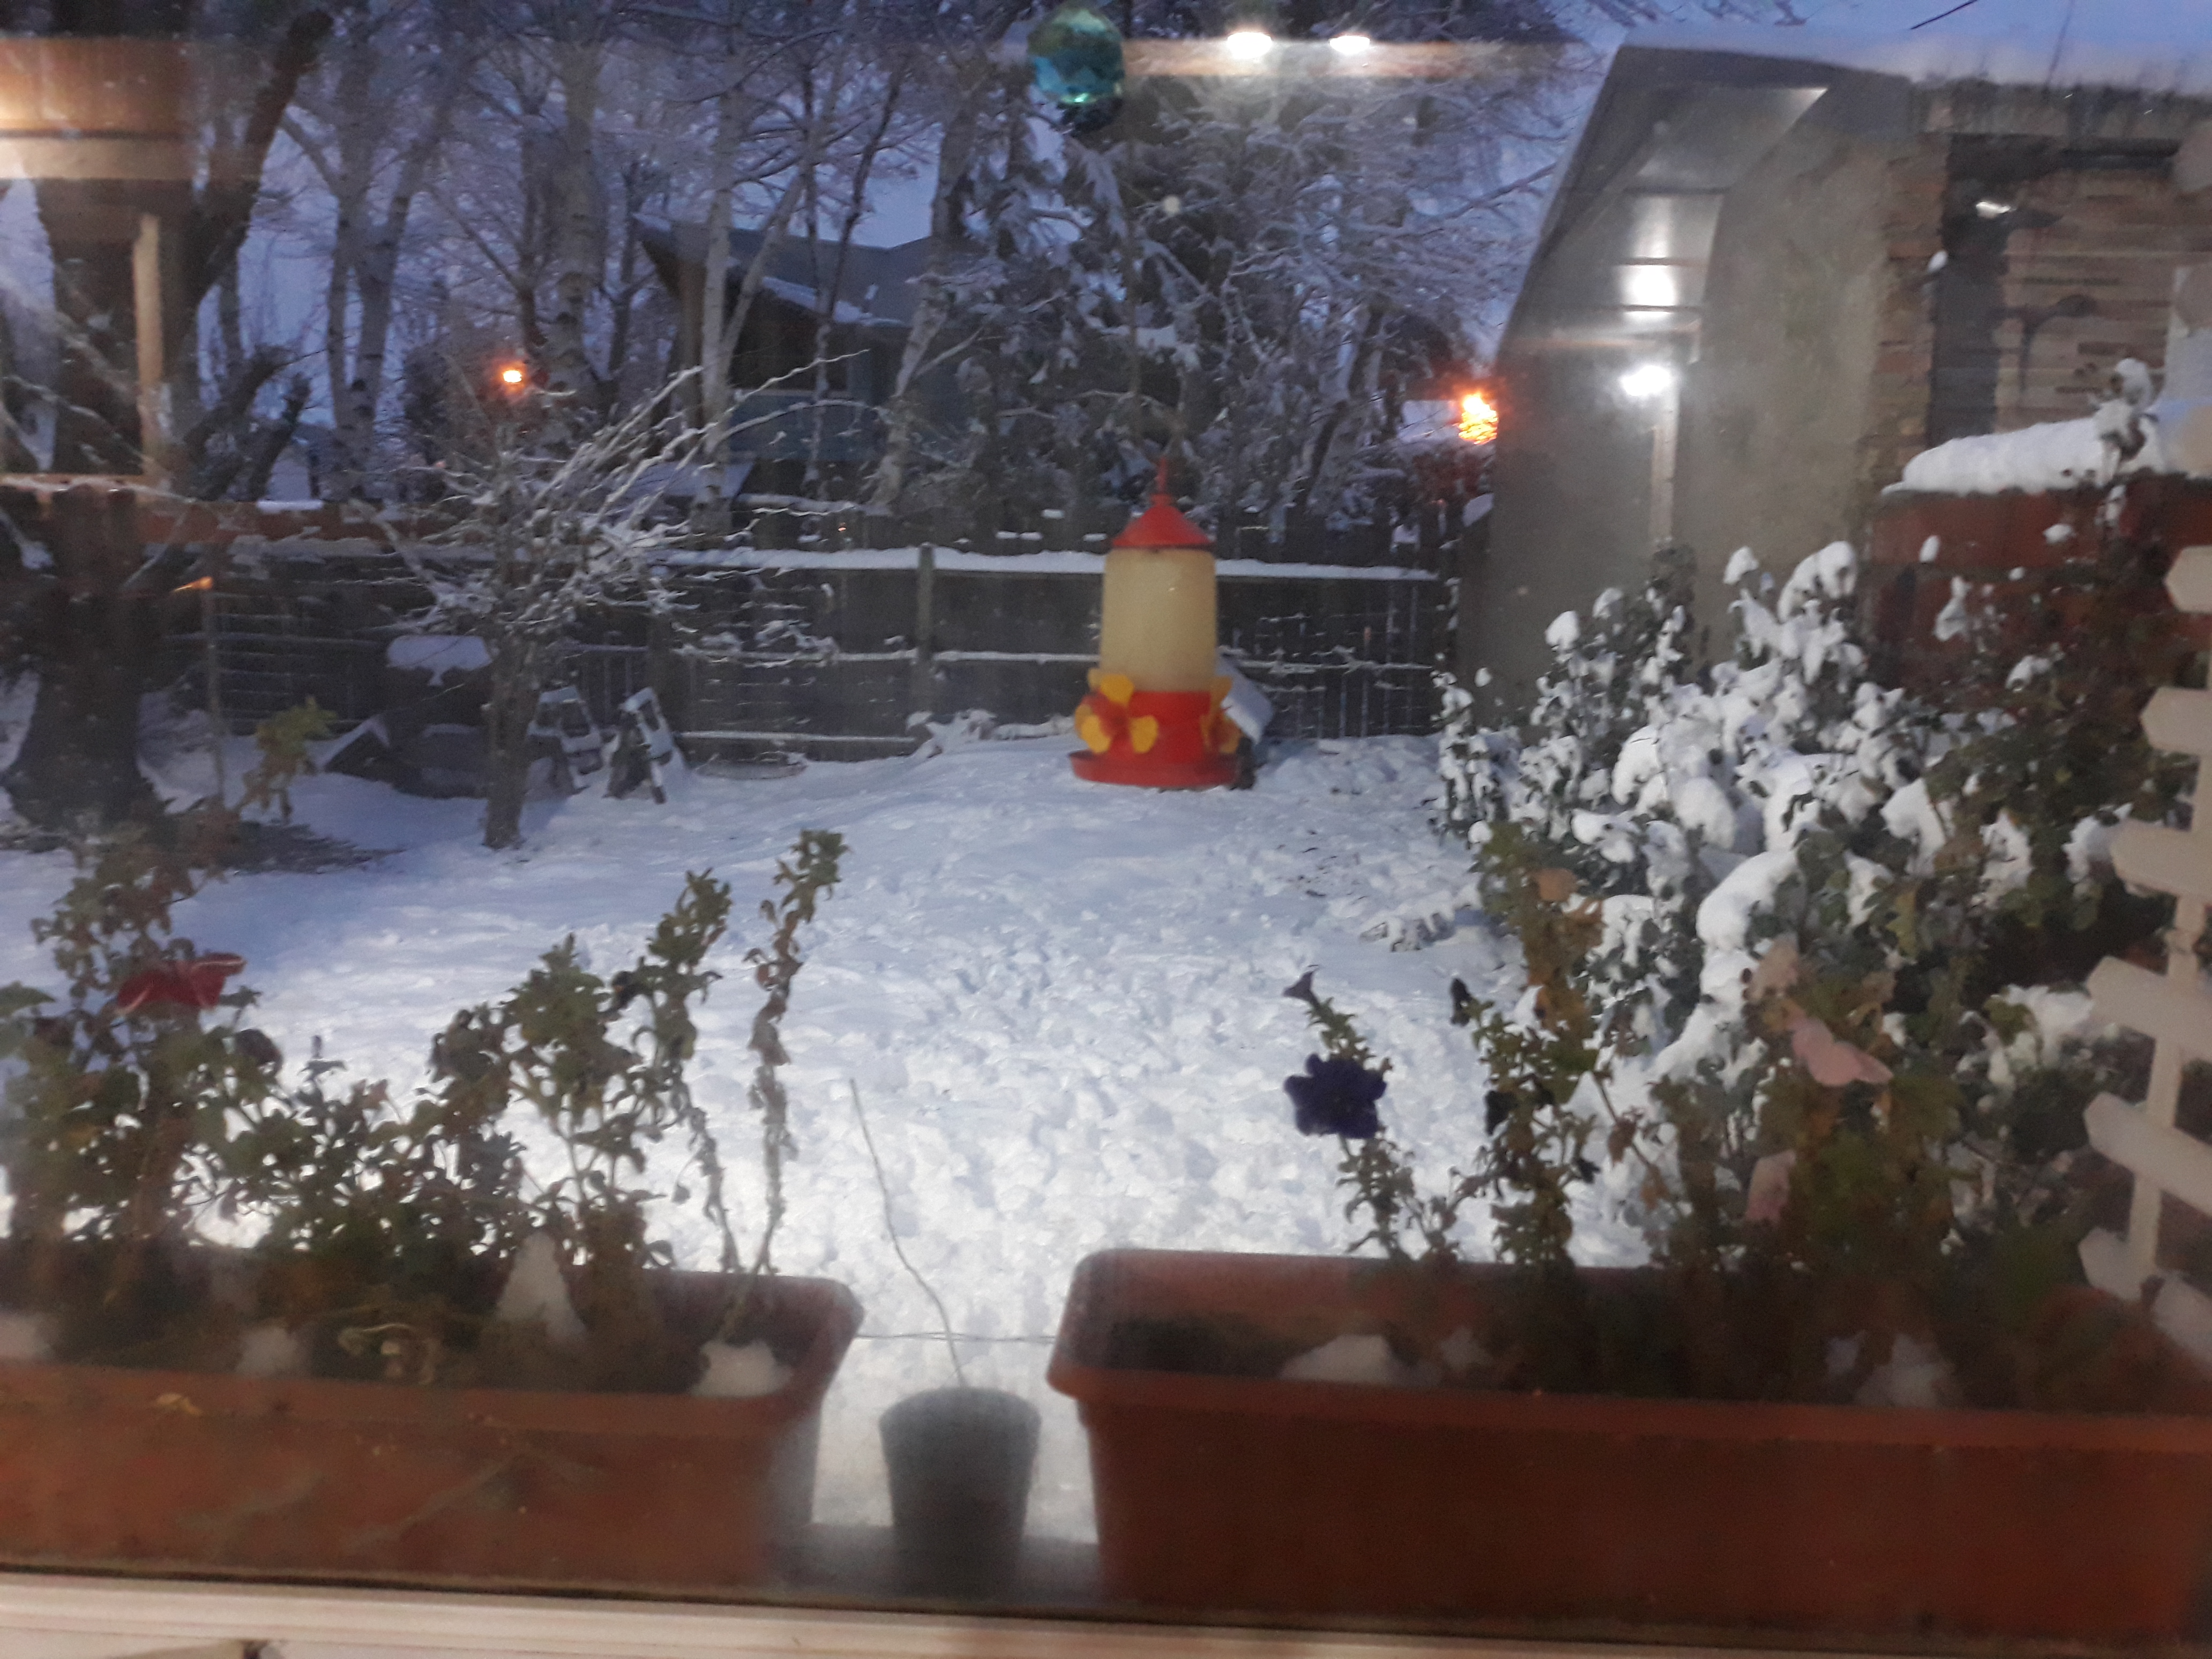
natrual, snow, winter, plant, home, freezing, precipitation